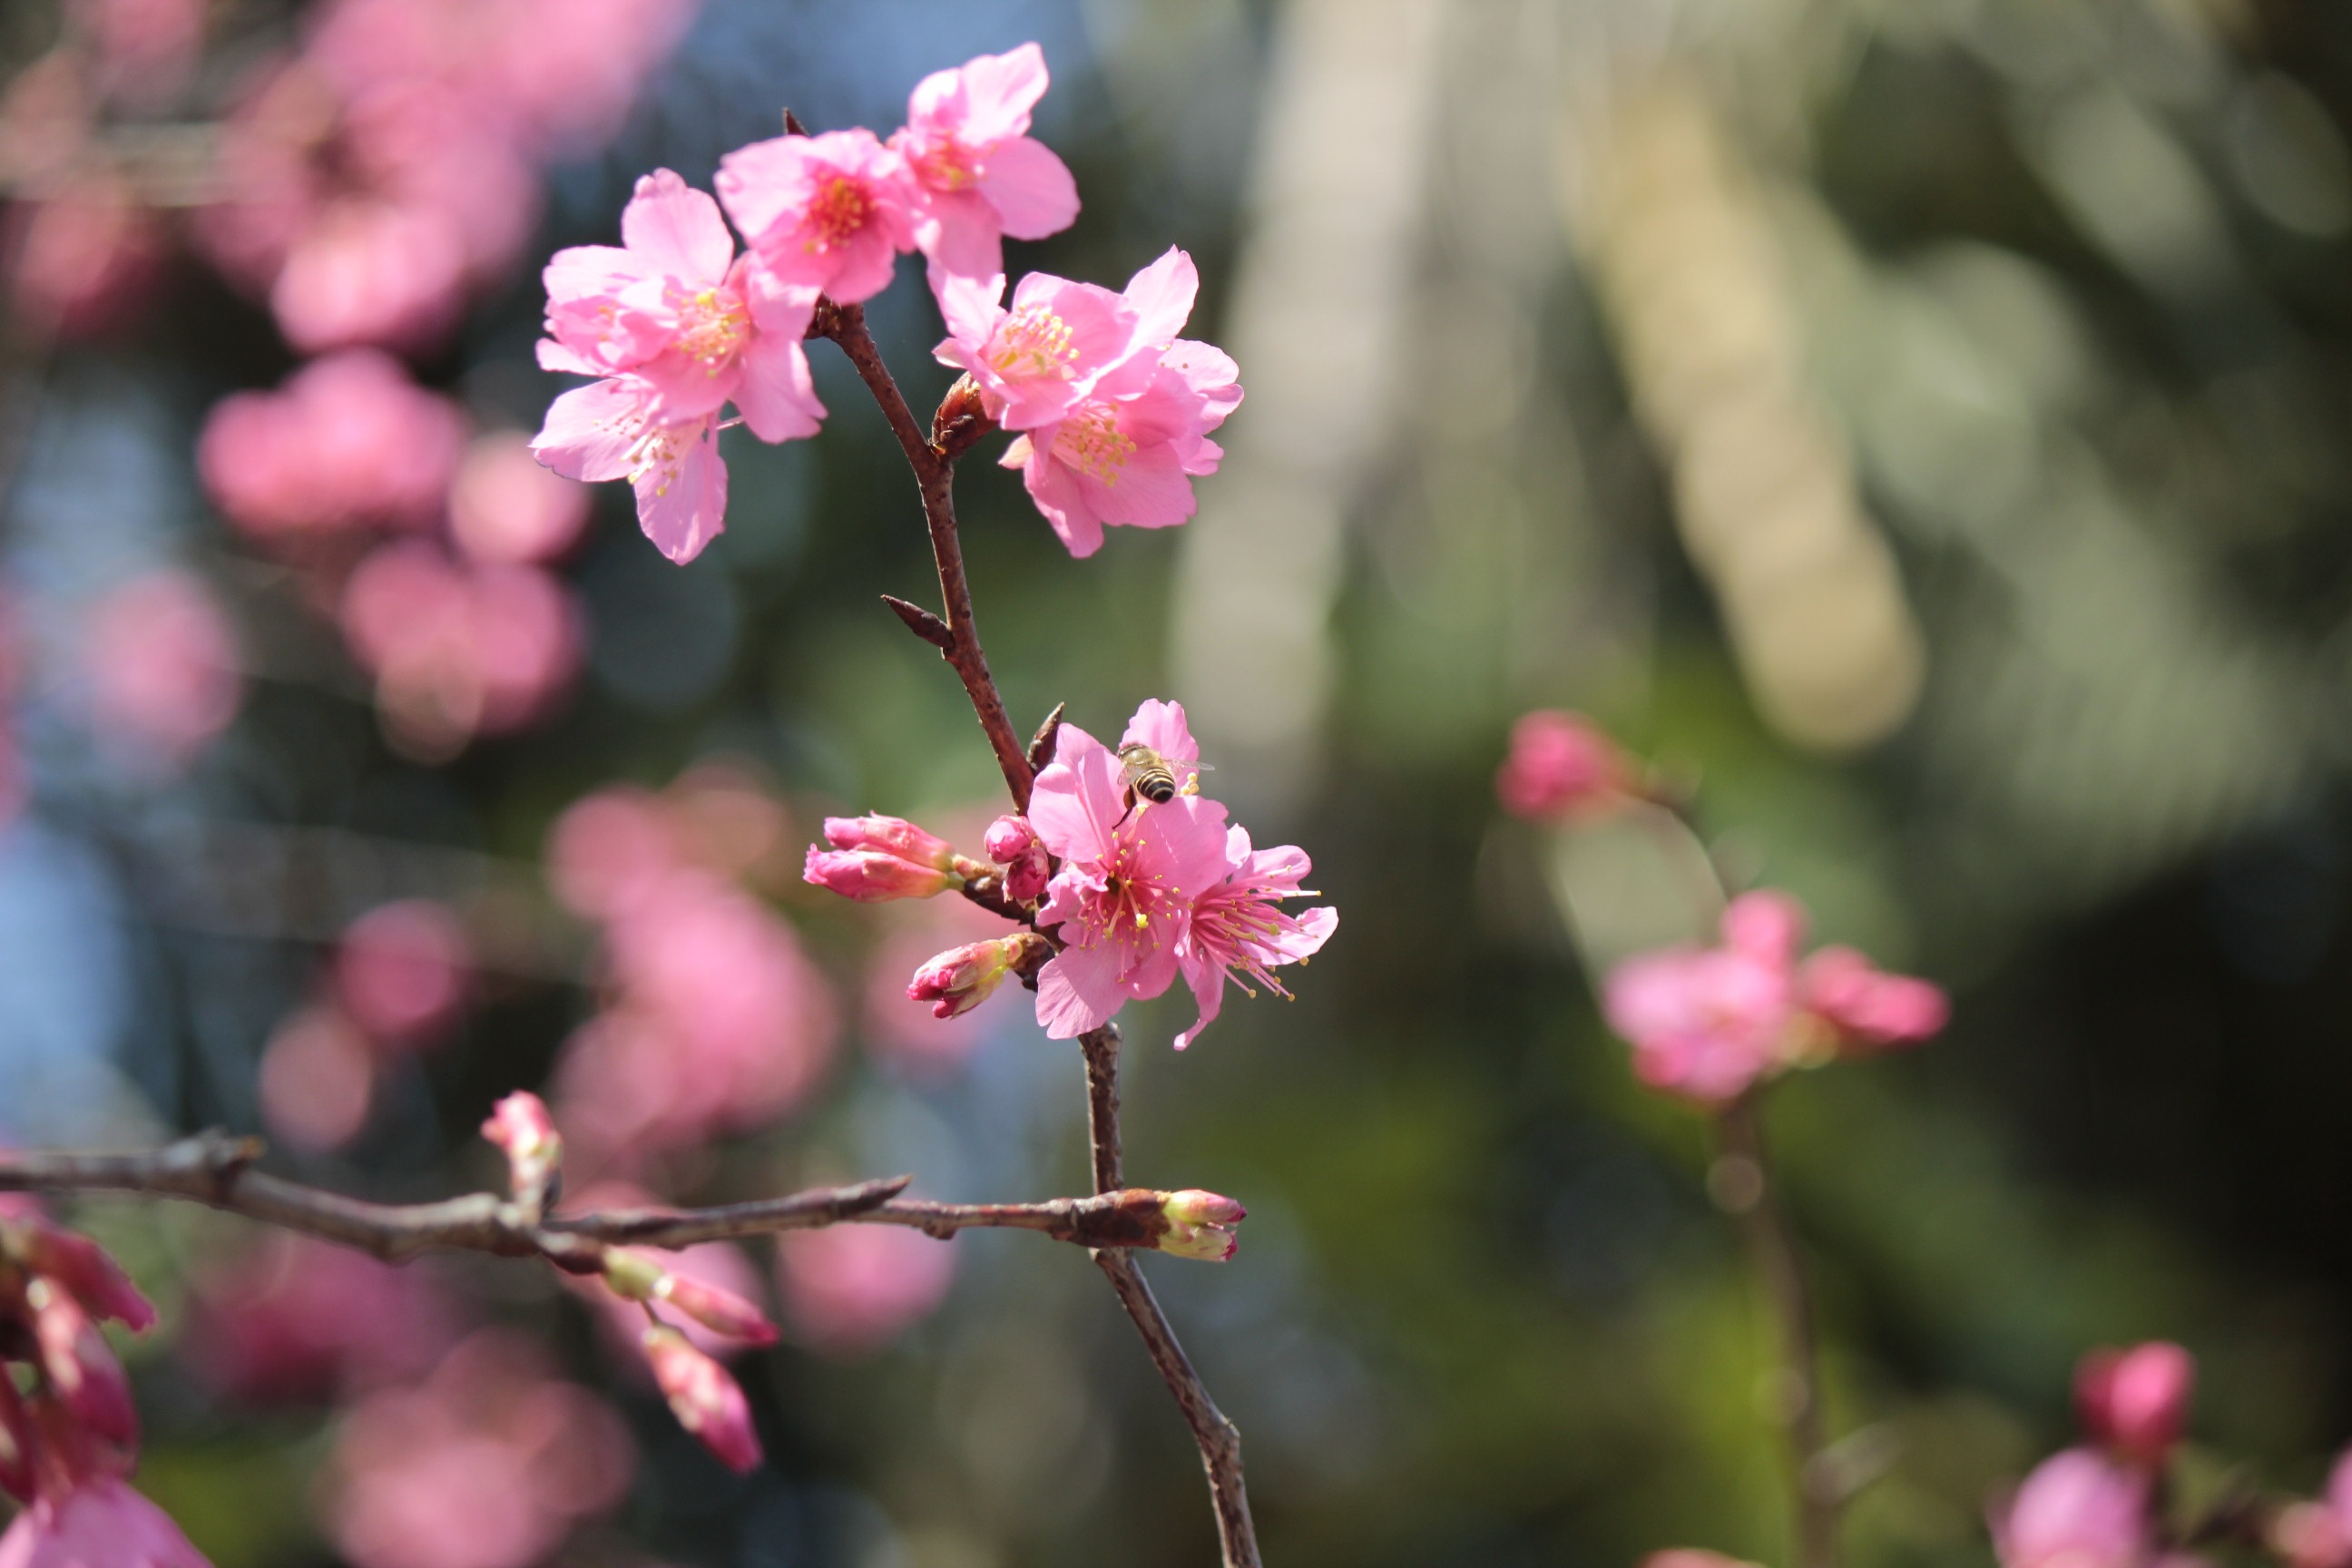
nature, branch, blossom, plant, leaf, flower, petal, spring, produce, botany, flora, cherry blossom, wildflower, shrub, macro photography, flowering plant, rose family, wild cherry petals, hua xie, bees gather nectar, land plant